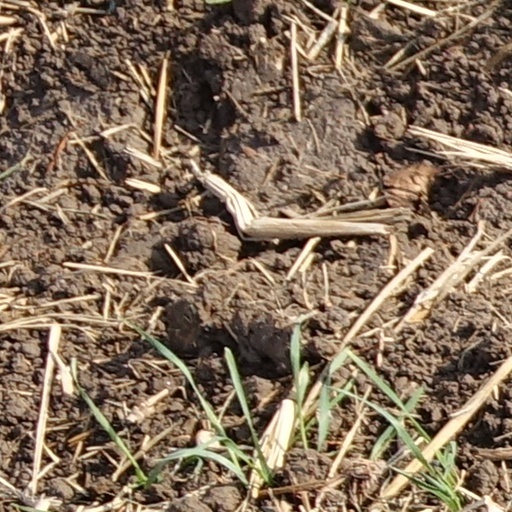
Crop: wheat